John Gorham Palfrey (academic)

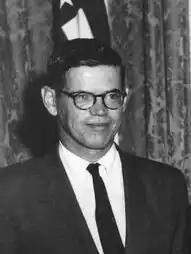
Palfrey in 1962.

John Gorham Palfrey Jr. (March 12, 1919 – October 28, 1979) was an American academic, administrator, and government official. He was a professor at law at Columbia University and served as dean of Columbia College from 1958 to 1962. He also served on the United States Atomic Energy Commission from 1962 to 1966.